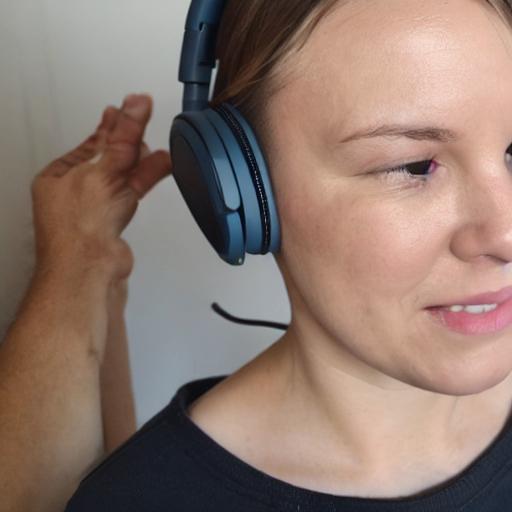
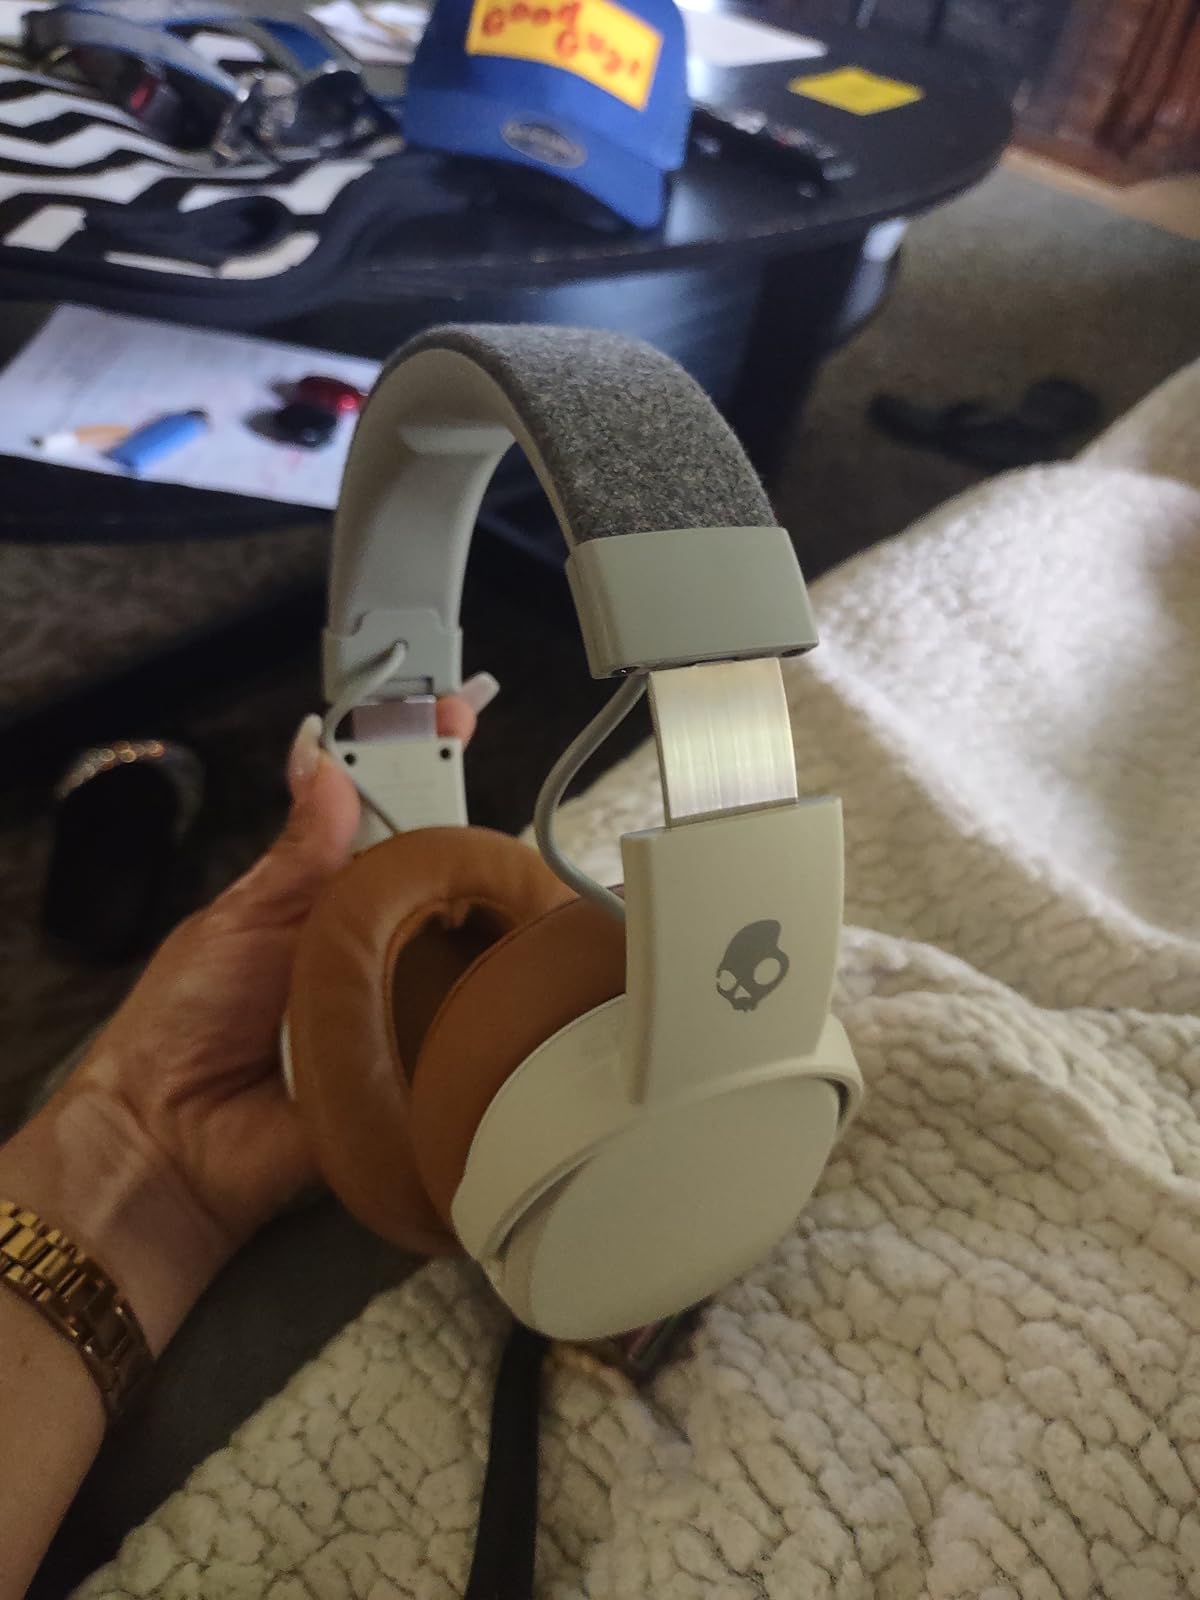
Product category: headphones
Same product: no